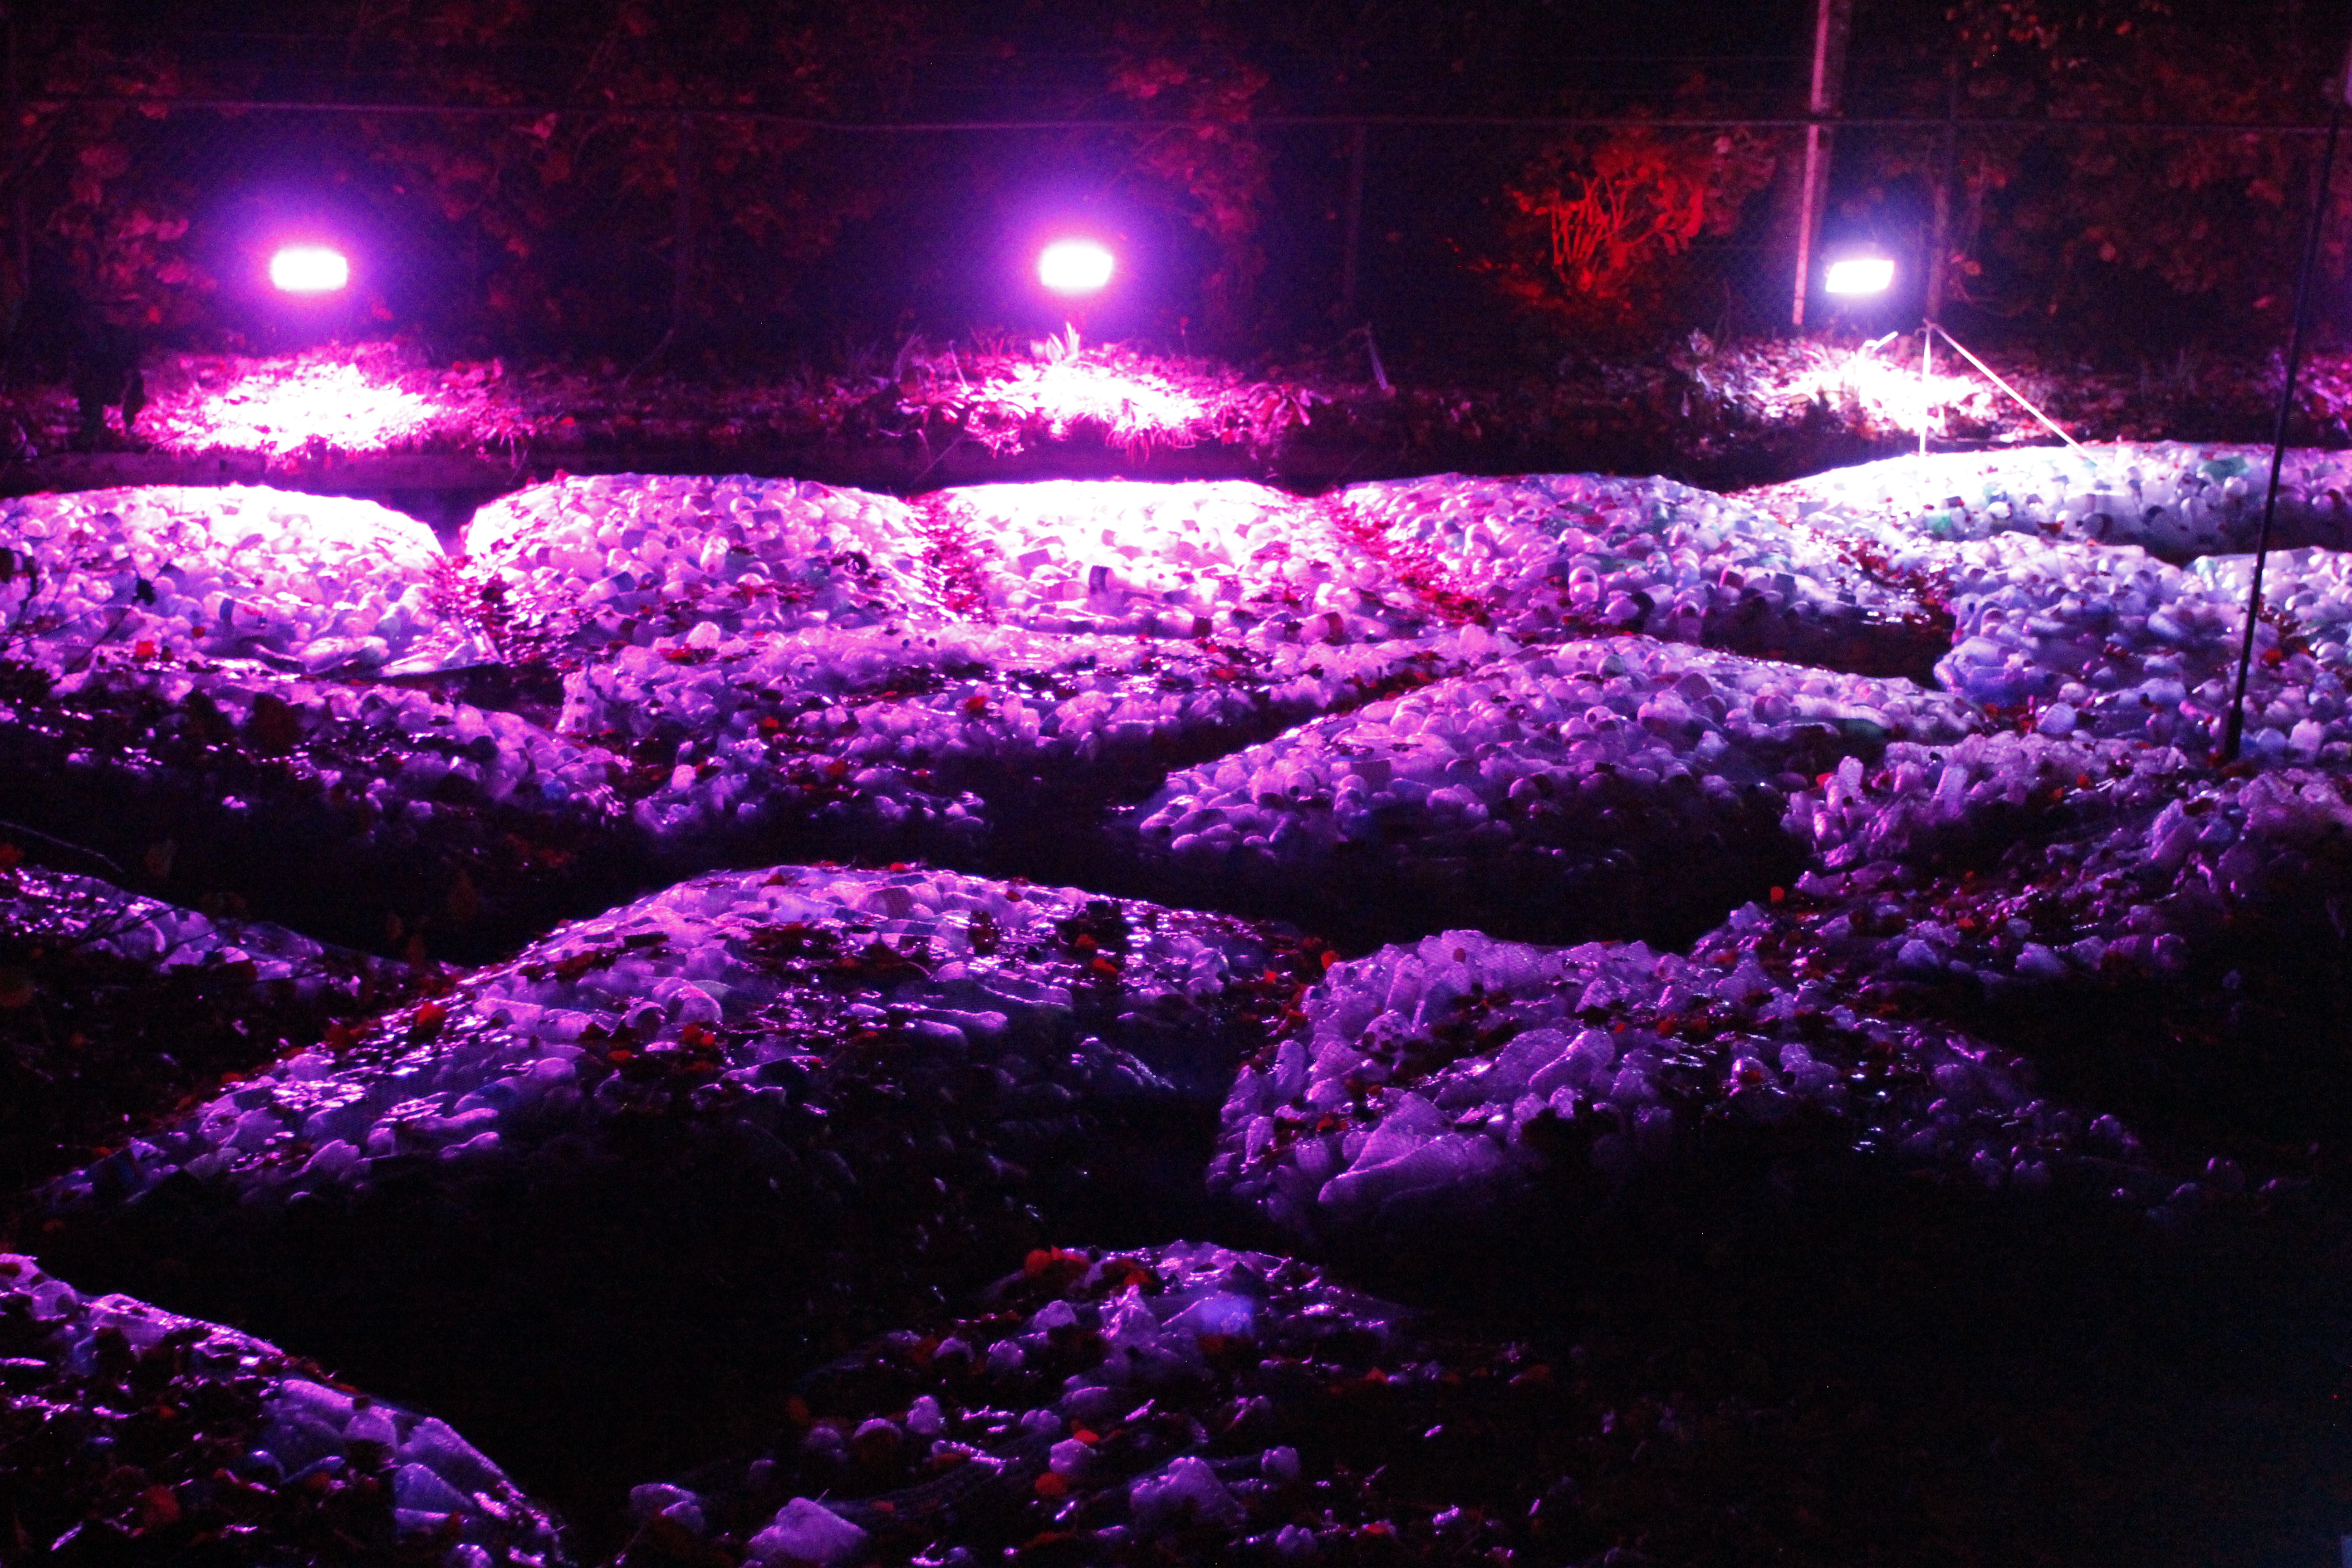
glow, purple, magenta, violet, night, light, lavender, midnight, landscape lighting, annual plant, Visual effect lighting